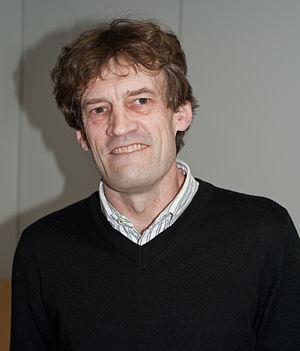
John Lawrence Breen, 3 mars 1956 - est un universitaire et japonologue britannique, spécialiste de l'histoire du Japon au Centre international de recherches d'études japonaises à Kyoto. Il écrit en anglais et en japonais sur l'histoire du shinto et l'institution impériale.